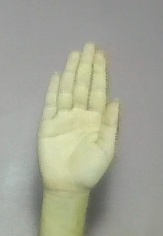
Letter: seen